Bobby Frank Cherry

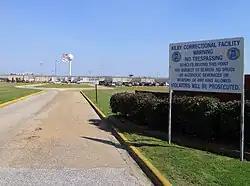
Kilby Correctional Facility, where Cherry was held for intake and where he died

During the trial, Cherry smiled and looked amused. He could be seen joking with his lawyers and several supporters, not appearing to believe that the legal system which had protected him up to that point would ultimately send him to jail. He was convicted on four counts of murder and sentenced to life in prison. Cherry attempted to appeal, but in October 2004, the Alabama Court of Criminal Appeals unanimously upheld his conviction. The court rejected Cherry's claim that a delay of 37 years between his commission of the crime and his indictment in 2000 had resulted in an inherently unfair trial.